Two Frogs

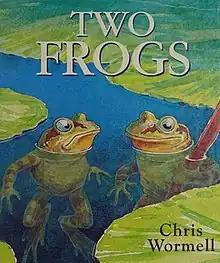

Two Frogs is a 2003 children's picture book written and illustrated by Chris Wormell. It won the Nestlé Smarties Book Prize Bronze Award and was shortlisted for the Kate Greenaway Medal.